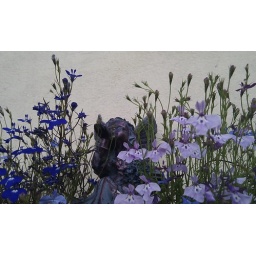
This is an angel sitting in a gutter tranformed into a flower bed, taken from just below